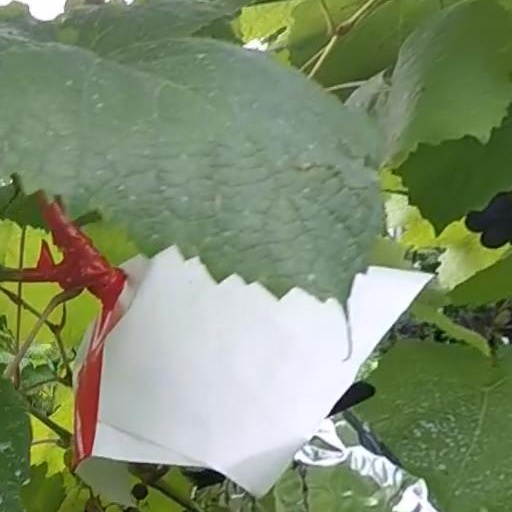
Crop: grape